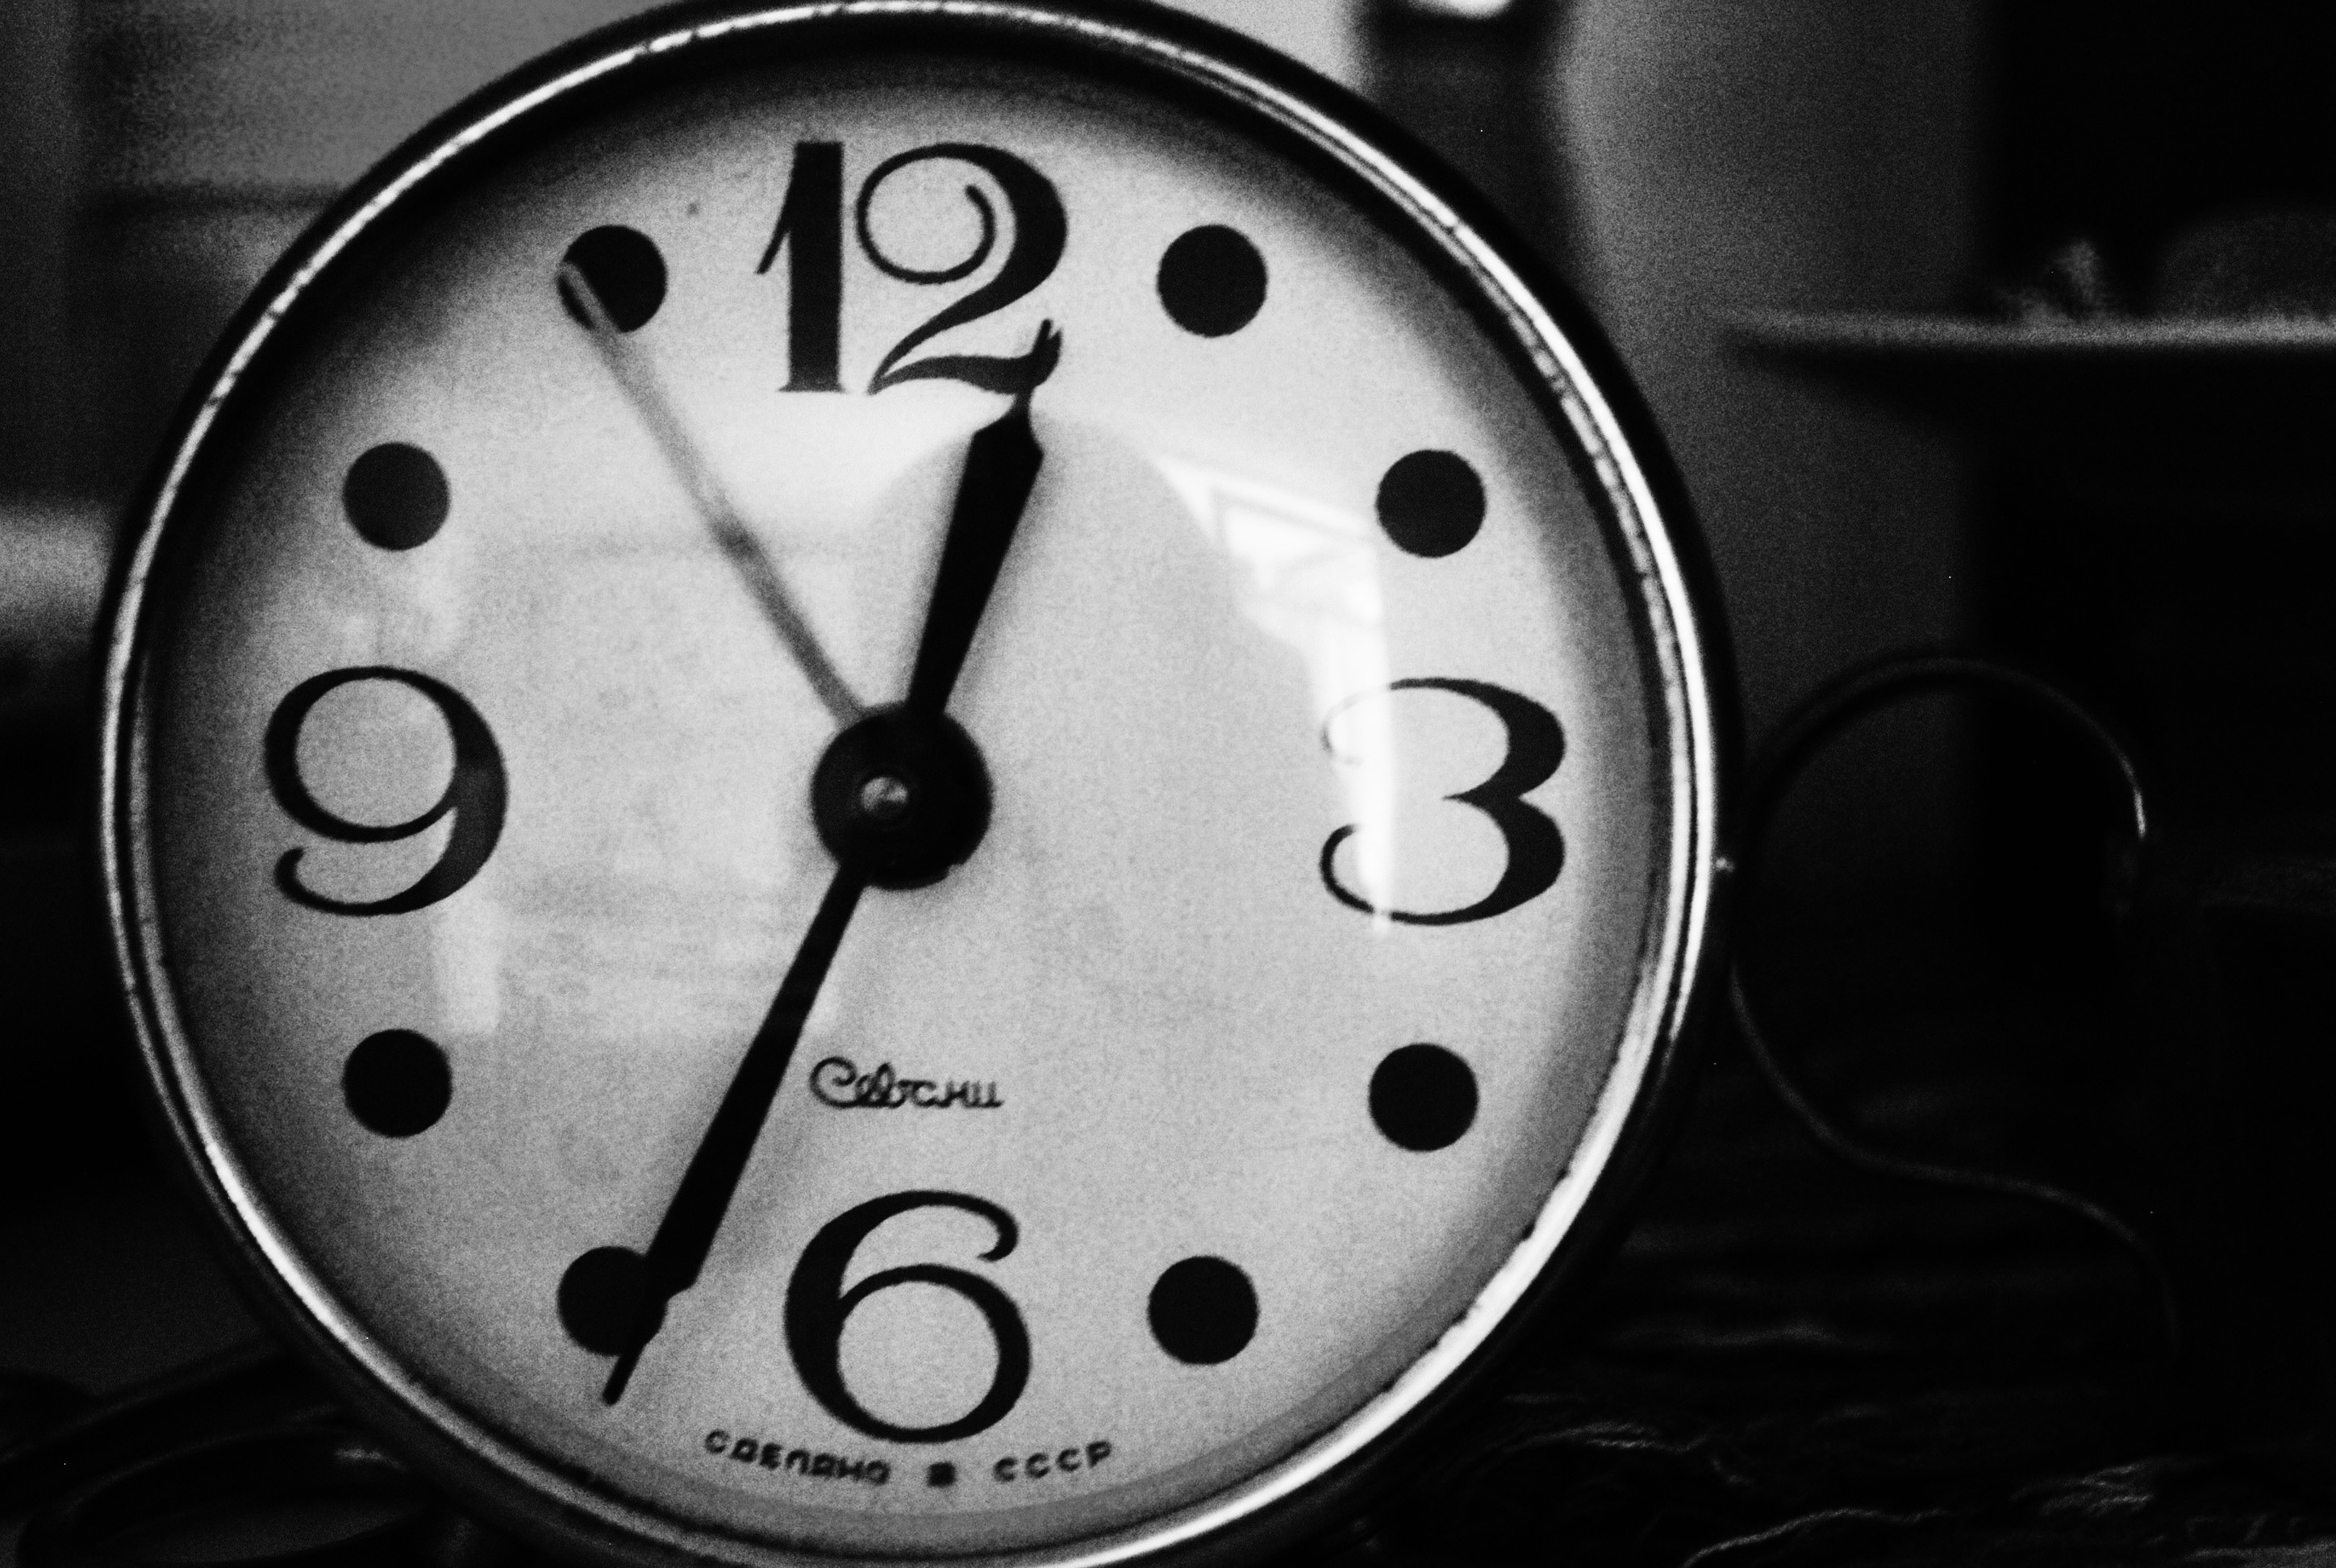
watch, hand, black and white, white, photography, wheel, clock, time, number, hour, black, monochrome, decor, circle, shape, monochrome photography